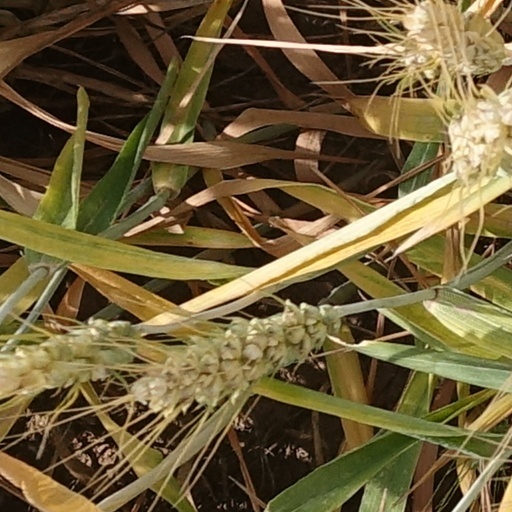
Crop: wheat